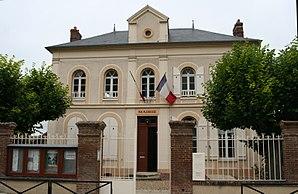
Mairie d'Amenucourt - Val-d'Oise, France
Amenucourt est une commune française située dans le département du Val-d'Oise en région Île-de-France. C'est une petite commune rurale de la vallée de l'Epte, membre du parc naturel régional du Vexin français, à une soixantaine de kilomètres à l'ouest de Paris.